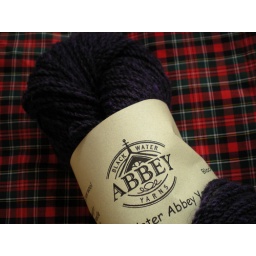
black water abbey worsted in navy